Canadians in Hong Kong

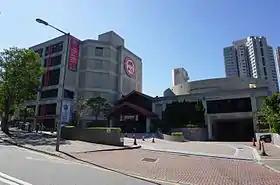
Canadian International School of Hong Kong

The Canadian International School of Hong Kong serves Canadians in Hong Kong.